Charles Bamforth

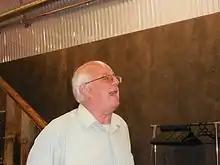
Charlie Bamforth speaking at an IBD meeting in London, 2016

Charles William Bamforth, FRSB, FCIBD (born June 1952), known as Charlie Bamforth, is an English scientist who specialises in malting and brewing. He is a former president of the Institute of Brewing and Distilling and was also Anheuser-Busch Endowed Professor of Malting and Brewing Sciences at University of California, Davis between 1999 and 2018. Following retirement from the university as Distinguished Professor Emeritus, he became Senior Quality Adviser to the Sierra Nevada Brewing Company.